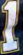
Number: 1